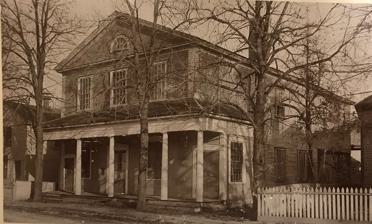
Building: Temperance Hall (Dedham, Massachusetts)
Country: United States of America
Year built: 1845
Assembly hall in Massachusetts, US Temperance Hall Temperance Hall was an assembly hall in Dedham, Massachusetts associated with the temperance movement . It previously served as the Norfolk County Courthouse . History Main article: Norfolk County Courthouse (1795) After the creation of Norfolk County in 1793, a new courthouse was ordered to be constructed. It was completed in 1795. It was found to be too small, however, and the ceilings were so low as to stifle people in the courtrooms. After a new Norfolk County Courthouse was constructed in 1827, the old building was sold at public auction to Harris Monroe and Erastus Worthington . The pair speculated that the Town may want to use it as a town hall , and so they dragged it south down Court Street to a new lot. The Town decided to build an entirely new structure , however, on Bullard Street. Worthington and Monroe then rented out the first floor, which had been used as county offices, as a retail space and apartment. It was used for a long time after that as a millinery shop. The second floor, which had the old courtroom, was converted into an assembly hall. In 1845, it was sold again to the Temperance Hall Association. Use as Temperance Hall Temperance Hall after the 1891 fire. The Temperance Hall Association, which was part of the temperance movement that opposed alcohol, extended the second floor by building an addition propped up by stilts that extended into the back yard. The hall was rented out to a great number of organizations. Among the groups using the hall were ventriloquists , magicians , a painted panorama entitled "The Burning of Moscow," a glassblowing exhibition, a demonstration of a model volcano called "The Eruption of Vesuvius ," plays, concerts, including one by the Mendelssohn String Quartet, lectures, fundraisers, debates, bell ringers, and marching sessions by a para-military drill club. Among the speakers who took the podium there were Theodore Parker , Oliver Wendell Holmes , Frederick Douglass , Horace Mann , Father Matthew , and Abraham Lincoln . By 1846, the Catholic community in Dedham was well established enough that the town became part of the mission of St. Joseph's Church in Roxbury. The flood of Irish immigrants escaping the Great Famine necessitated celebrating Mass in Temperance Hall, often by Father Patrick O'Beirne . At the outset of the American Civil War, a meeting in the hall was held to recruit men to fight. It was later owned by George Alden who also ran a grocery store on the first floor. The building burned down on April 28, 1891. Lincoln visit On September 20, 1848, then-Congressman Abe Lincoln arrived by train at Dedham station . He was met by a brass band and they accompanied him down the street to the Haven House where he had lunch. Lincoln then walked to Temperance Hall where he gave a speech promoting Zachary Taylor 's bid for the White House. Lincoln's hour long speech was praised by Whig newspapers but criticized by Democratic ones. The Roxbury Gazette , for example, called it "a melancholy display" while journalist George Moore said Lincoln was "all the time gaining on his audience. He soon had us under his spell." The crowd asked him to stay longer, but Lincoln left when he heard the nearby train whistle as he had other engagements that evening. Fenian raid Following the Civil War, the local chapter of the Fenian Brotherhood , which had offices in the nearby Norfolk House , hosted a meeting in which a Fenian raid into Canada was organized. John R. Bullard, a recent Harvard Law School graduate, was elected moderator of the meeting and, having been swept up in his own sudden importance and fever of the meeting, ended his animated speech by asking "Who would be the first man to come forward and pledge himself to go to Canada and help free Ireland?" The first of the roughly dozen men to sign the "enlistment papers" were Patrick Donohoe and Thomas Golden. Thomas Brennan said he could not participate, but donated $50 to the cause. The meeting ended with the group singing " The Wearing of the Green ." The raid was a failure. Some of the men got as far as St. Albans, Vermont , but none made it to Canada. A few were arrested and some had to send home for money. Around the same time, Patrick Ford , the treasurer of the Brotherhood, absconded to South America with the organization's money. Notes